Joseph P. Kennedy Sr.

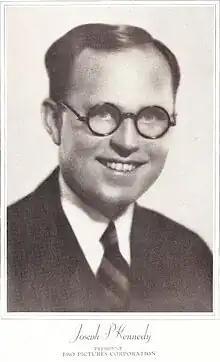
Studio photo of Kennedy as part of trade paper advertisement promoting Film Booking Offices of America's forthcoming attractions, May 1928

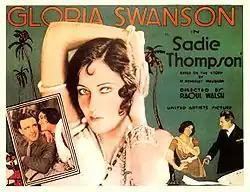
Kennedy, along with fifteen others, signed a telegram warning that the release of "Sadie Thompson" starring Gloria Swanson would jeopardize the ability of the film industry to censor itself. Swanson needed financing for her film production company, and Kennedy began a three-year affair with her when he met her for lunch in New York after the film's release.

Kennedy generated windfall profits from reorganizing and refinancing several Hollywood film studios. He began with film distribution in New England, buying first movie theaters in Massachusetts, but quickly moved on to industry-wide arrangements and production. While still at Hayden, Stone & Co., Kennedy boasted to a colleague, "Look at that bunch of pants pressers in Hollywood making themselves millionaires. I could take the whole business away from them." One small studio, Film Booking Offices of America (FBO), specialized in Westerns produced cheaply. Its owner was in financial trouble, and asked Kennedy to help find a new owner. Kennedy formed his own group of investors and bought it for $1.5 million.